Girl Gone Wild

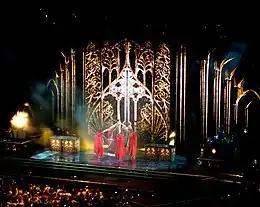
Refer to caption

In December 2010, Madonna posted a message on her Facebook page exclaiming that she was on the lookout for "maddest, sickest, most badass people" as collaborators for making new dance music. On July 4, 2011, her manager Guy Oseary announced that the singer had entered the studio for recording her then unnamed twelfth studio album. Among the collaborators enlisted for the project was Italian record producer Benny Benassi, who at that time was working on the release of his fourth studio album "Electroman". His label Ultra Records' head Patrick Moxey felt that the producer's "aggressive" sounds would "work well with some of the major American superstar artists". Moxey asked for some additional tracks from him, and his longtime production partner and cousin, Alle Benassi.